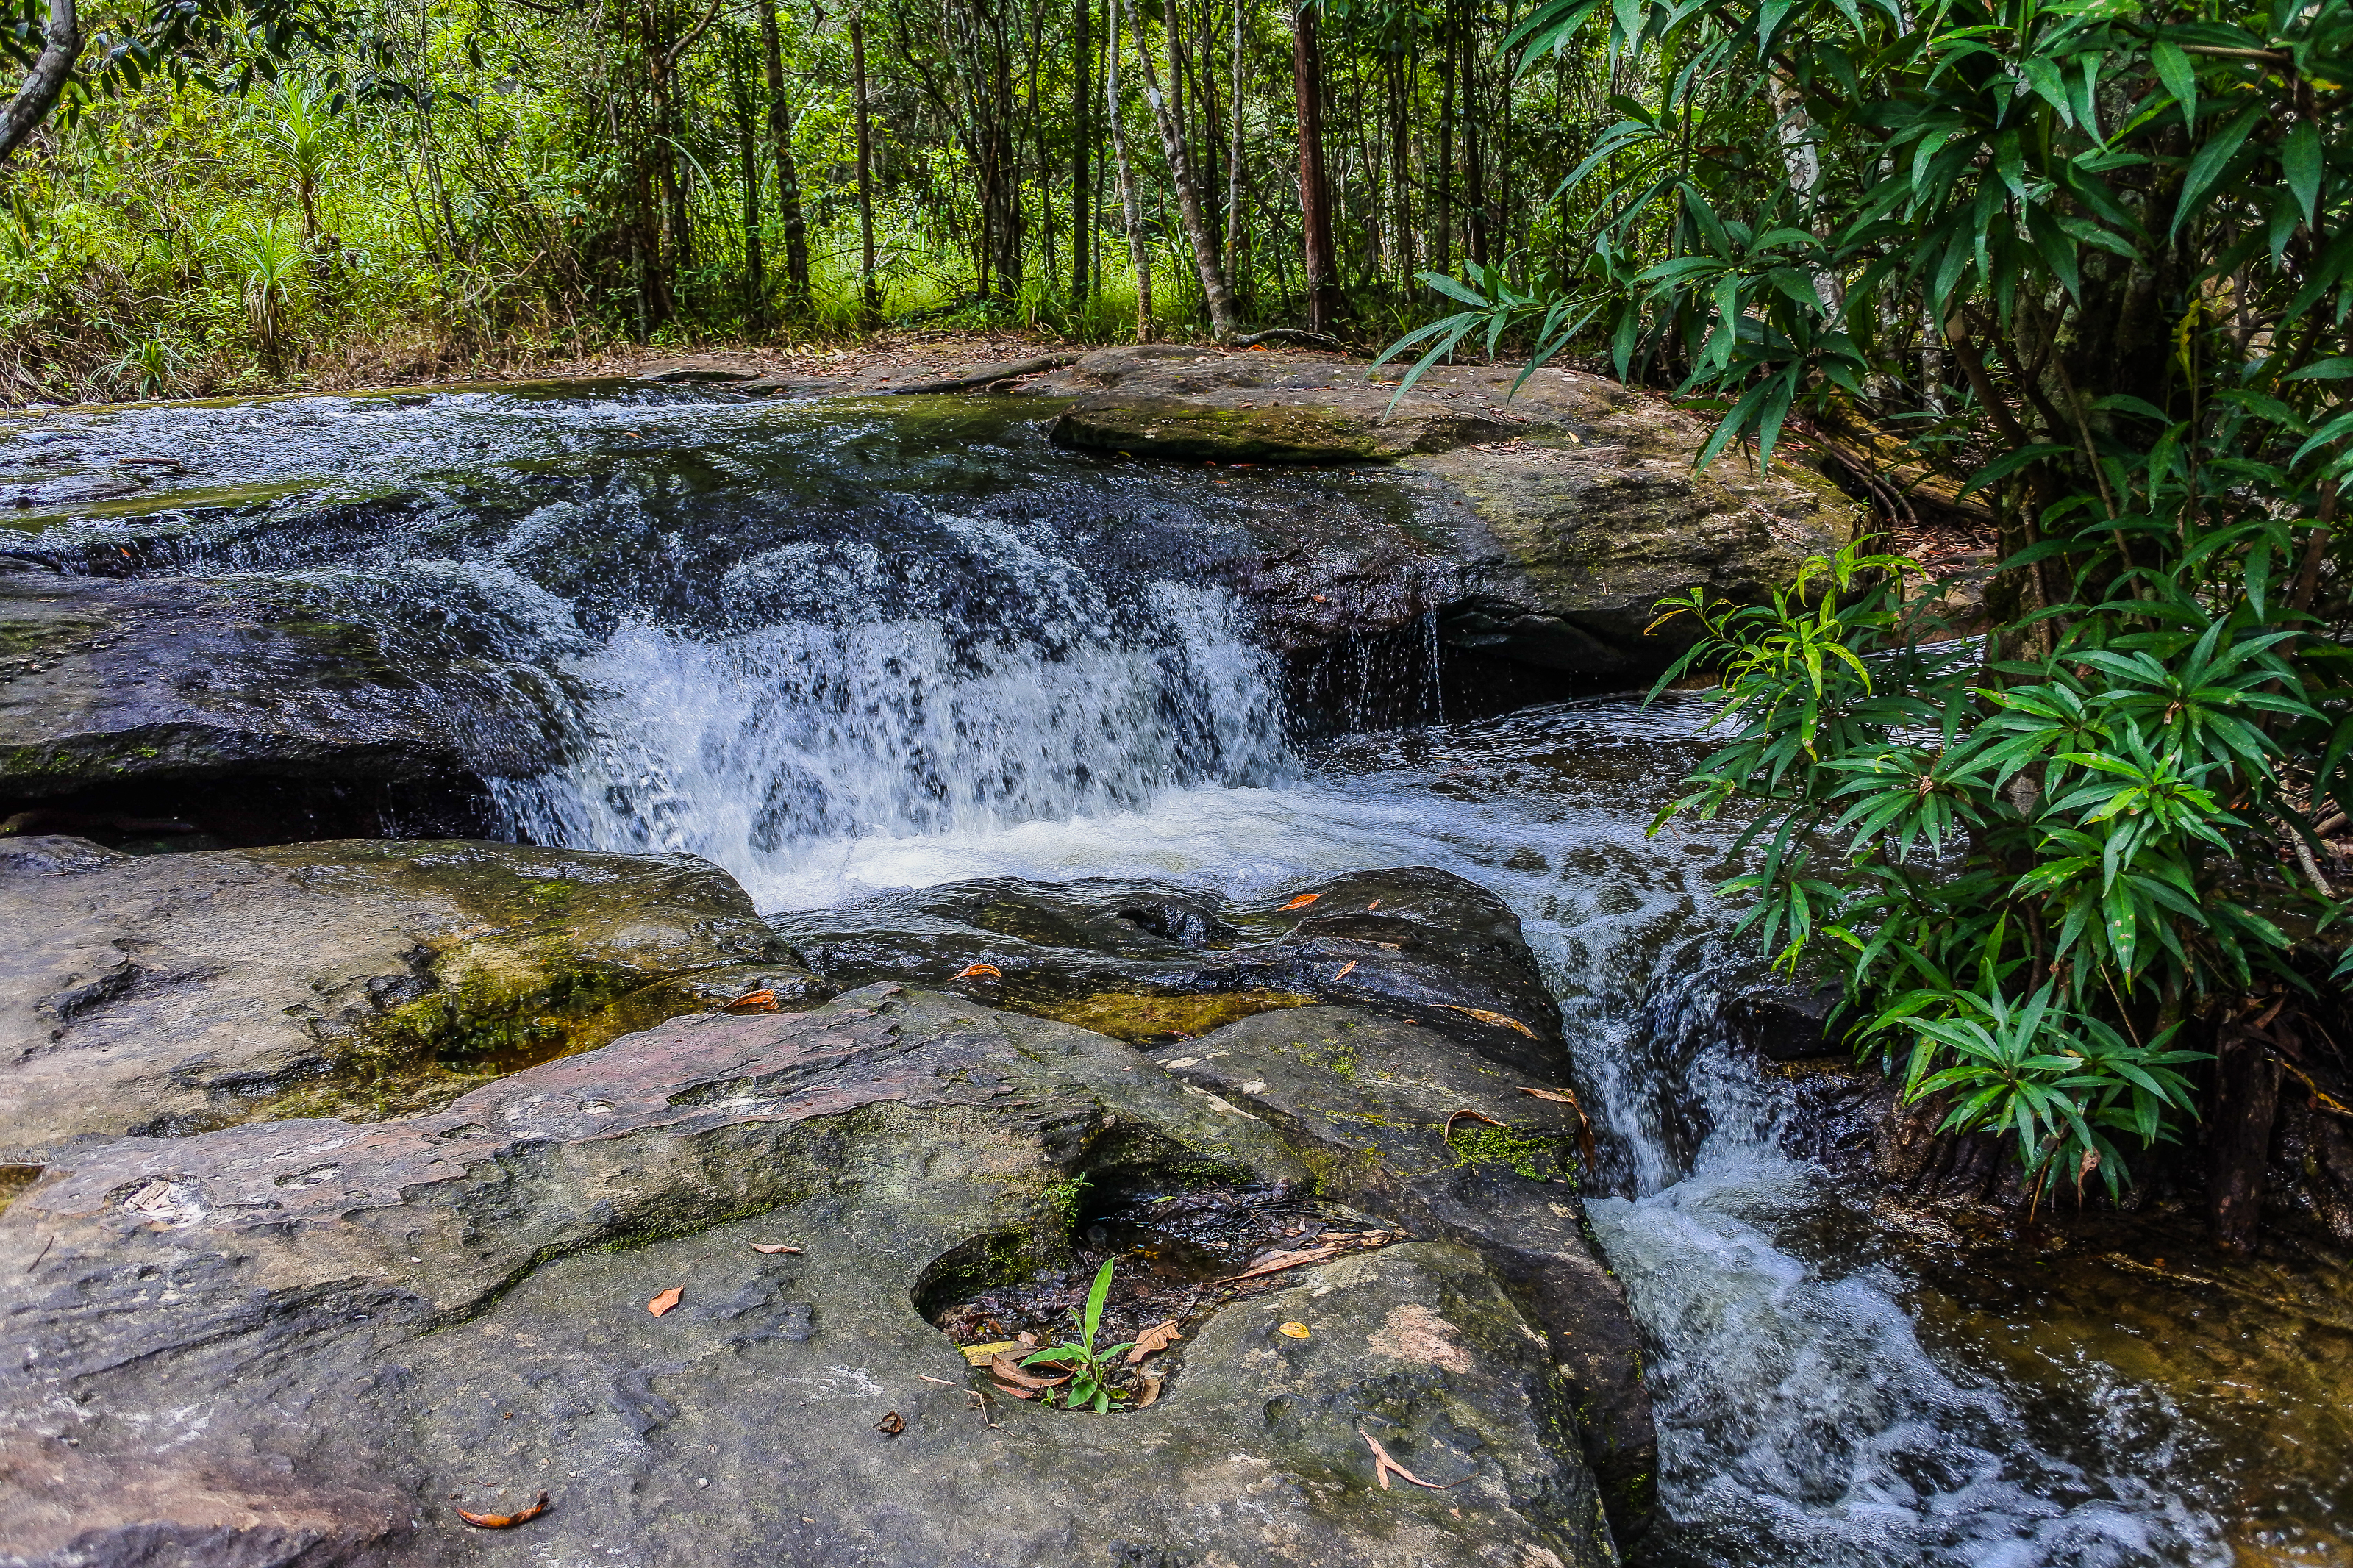
beauty, freshness, inside, scenic, amazing, beautiful, mountain, view, russia, white, bak teo, thailand, landmark, cave, natural, tree, thai, water, highest, light, background, wilderness, jungle, forest, tourism, holiday, summer, rock, fall, waterfall, national, highest waterfall, park, phu chong, green, nature, huai luang, relax, wet, leaf, stone, outdoor, tropical, foliage, khao, river, fresh, travel, wild, landscape, body of water, water resources, natural landscape, stream, watercourse, nature reserve, vegetation, creek, natural environment, riparian zone, biome, state park, old growth forest, rainforest, valdivian temperate rain forest, riparian forest, fluvial landforms of streams, tropical and subtropical coniferous forests, spring, water feature, mountain river, arroyo, plant, stream bed, rapid, temperate broadleaf and mixed forest, grass, national park, vascular plant, moss, woodland, branch, chute, mineral spring, ravine, tributary, non vascular land plant